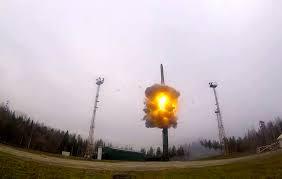
Label: Air Defense